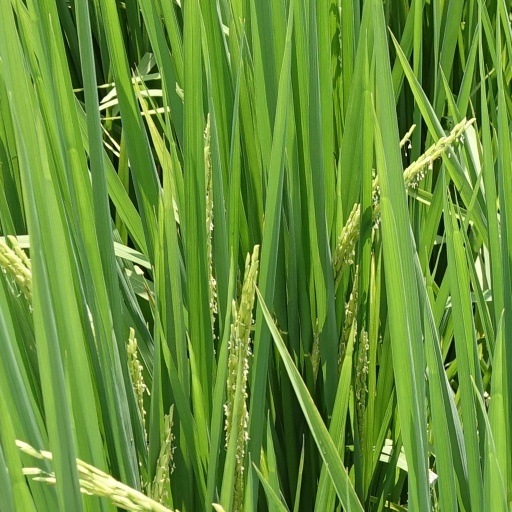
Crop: rice